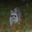
Label: raccoon